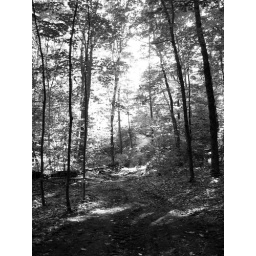
This is the road out from a house I know of in Belchertown.